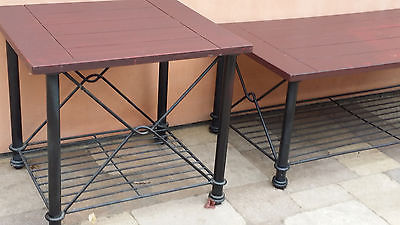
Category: table